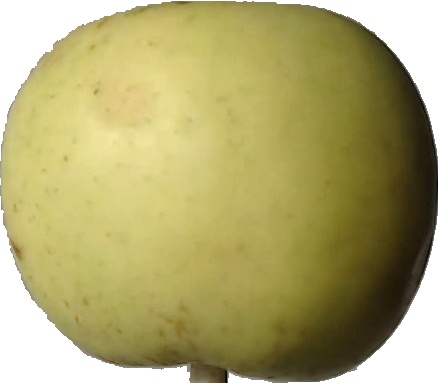
Label: apple_golden_3